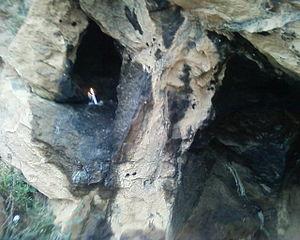
Sidi Yahia El Aidli est un savant soufi du XVᵉ siècle, fondateur de la zaouïa de Tamokra et vénéré comme un saint a Tamokra.